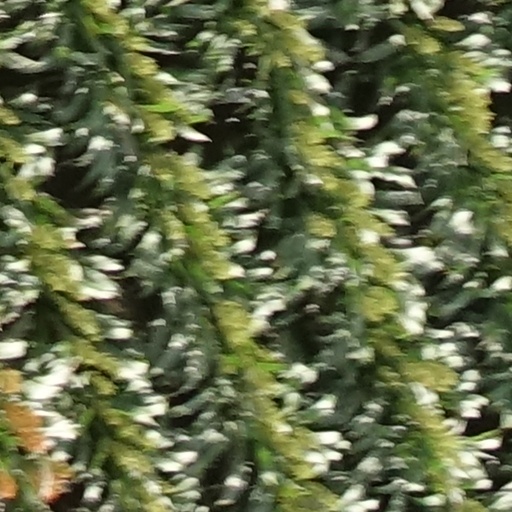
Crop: sorghum